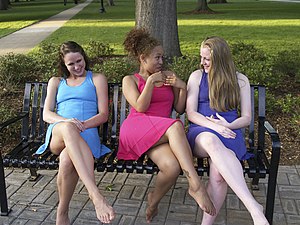
Venskab
Venskaber i voksenalderen
Venskab er normalt betragtet at være tættere end bekendtskab, selvom der er et stort spænd af intimitet i både venskaber og bekendtskaber – og venskab er en følelse fra én person til en anden person. Venskab og bekendtskab er ofte opfattet som spændende over det samme kontinuum og er nogle gange set som en svaghed.